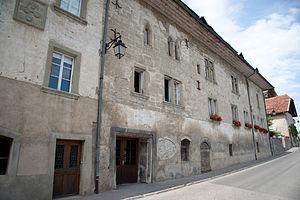
Maison de Maillardoz de Prez